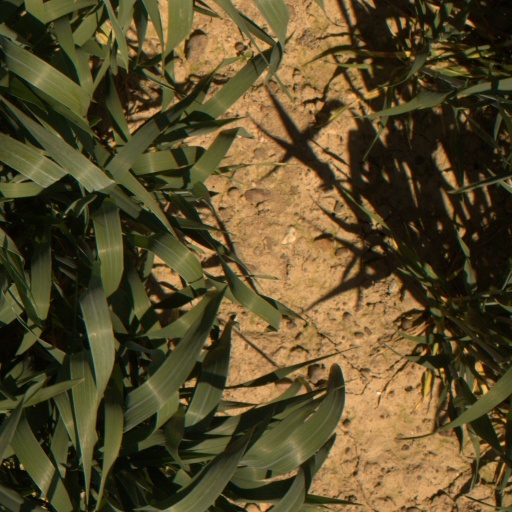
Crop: wheat